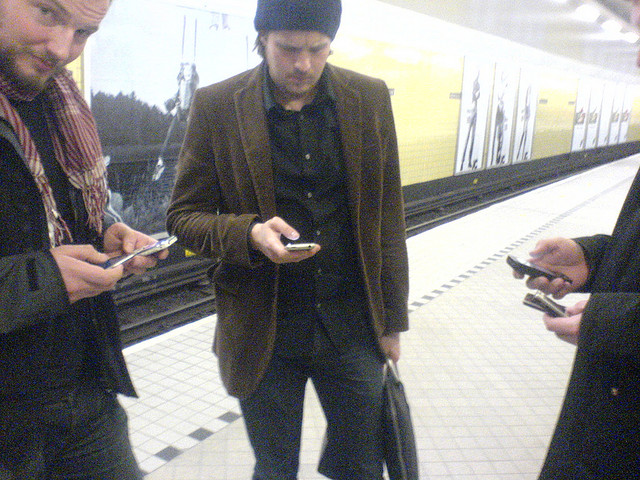
two men standing at train-station platform texting on their phones